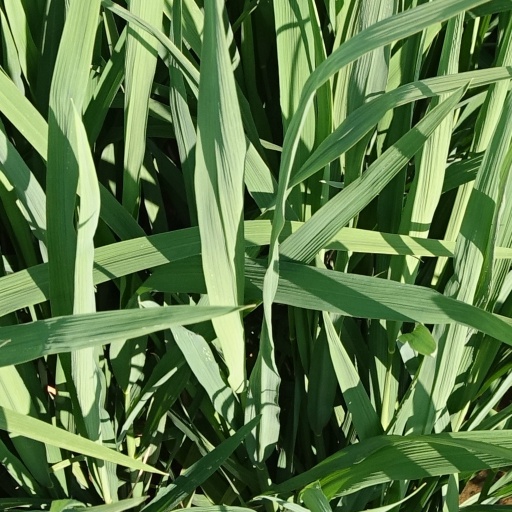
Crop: rice